Thracian warfare

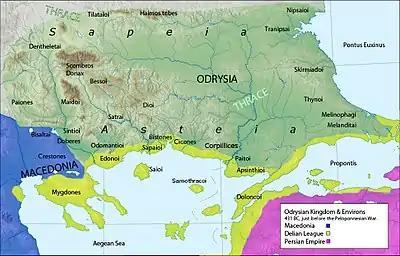
Map of the Odrysian kingdom

The "Odrysian kingdom" (Ancient Greek, "Βασιλεία Όδρυσων") was a union of Thracian tribes that endured between the 5th century BC and the 3rd century BC. The Odrysian state was the first Thracian kingdom that acquired power in the region, by the unification of many Thracian tribes under a single ruler, King Teres 5th century BC. It became involved in wars and military conflicts against the Romans, Greek colonies, the kingdom of Macedon and the Diadochi, the Persian Empire, Paeonians, Dacians, Celts, Scythians and Thracian tribes. Sometimes it was allied with various Ancient Greek tribes or Greek city states. During the Peloponnesian war, Thracians were the allies of Athens. The Thracians fought alongside Athenians and Macedonians against the forces of the Spartans. Greek generals like Iphicrates and Charidemos fought for the Odrysae as well. The Thracians served under Scythian kings in 310 BC. Odrysian military strength was based on intra-tribal elite making the kingdom prone to fragmentation. Although the kingdom was wealthy, a large proportion of its income was in kind and suitable portions had to be paid to the tribal chiefs. The army was mostly fed and paid by plunder. Sitalces was able to raise an army supposedly 150,000 strong for his invasion of Macedonia in 429 BC but these economic and political factors (plus the onset of winter) meant that this army only held together for about six weeks and any Thracian conquests were ephemeral.